Alejandro Valverde

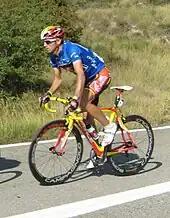
Valverde at the 2008 Vuelta a España, wearing the blue jersey of points classification leader.

In 2008, Valverde showed strong form in the spring. After winning the Vuelta a Murcia, Valverde was focused on training. He announced his readiness with a podium finish in the Klasika Primavera and a triumph at the Paris–Camembert. These successes foreshadowed excellent results in the Ardennes classics: a podium at the Amstel Gold Race and victory in Liège–Bastogne–Liège. Valverde also won the Critérium du Dauphiné Libéré and the Spanish National Road Race Championships in June. On 5 July, Valverde won the first stage of the Tour de France. His form faltered in the Pyrenees, and after being dropped on the Col du Tourmalet, eventually losing 5' 52" to stage winner Leonardo Piepoli, scrapping hopes of a podium finish. He performed better in the Alps and claimed a top ten finish. On Alpe d'Huez it appeared that he was working alongside to try to eliminate Cadel Evans.